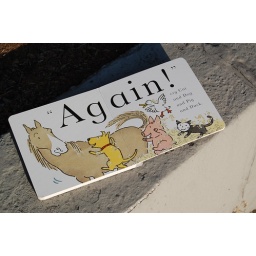
7-25-09/Day 140. This adorable book was just sitting on the wall by the mailbox on the corner.